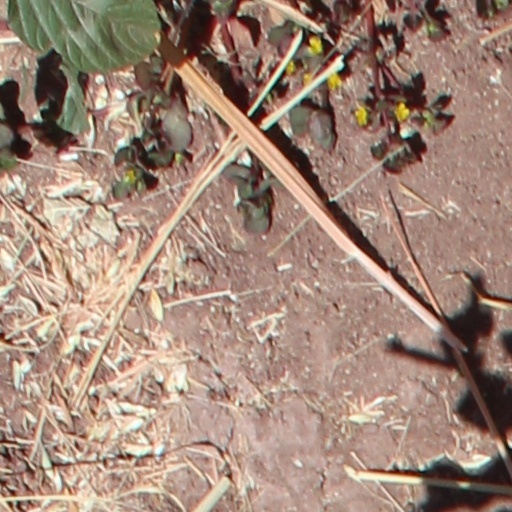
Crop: wheat